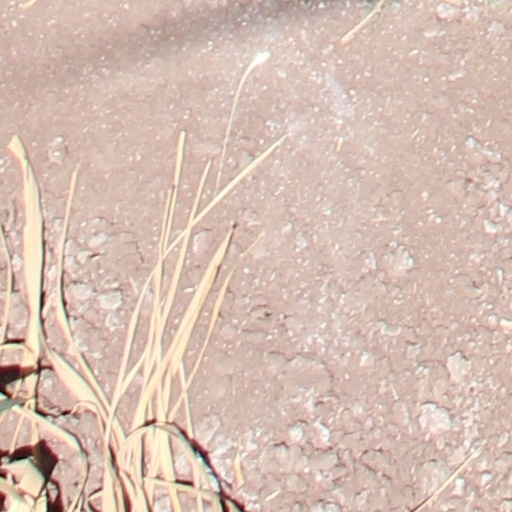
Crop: wheat